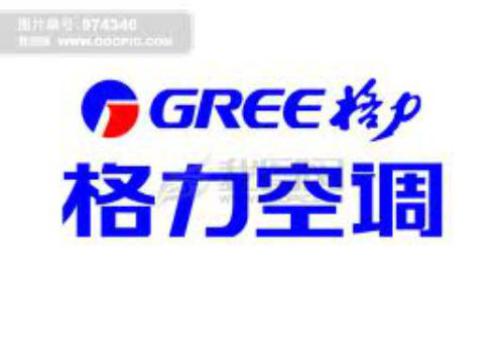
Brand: gree-1
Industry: Electronic